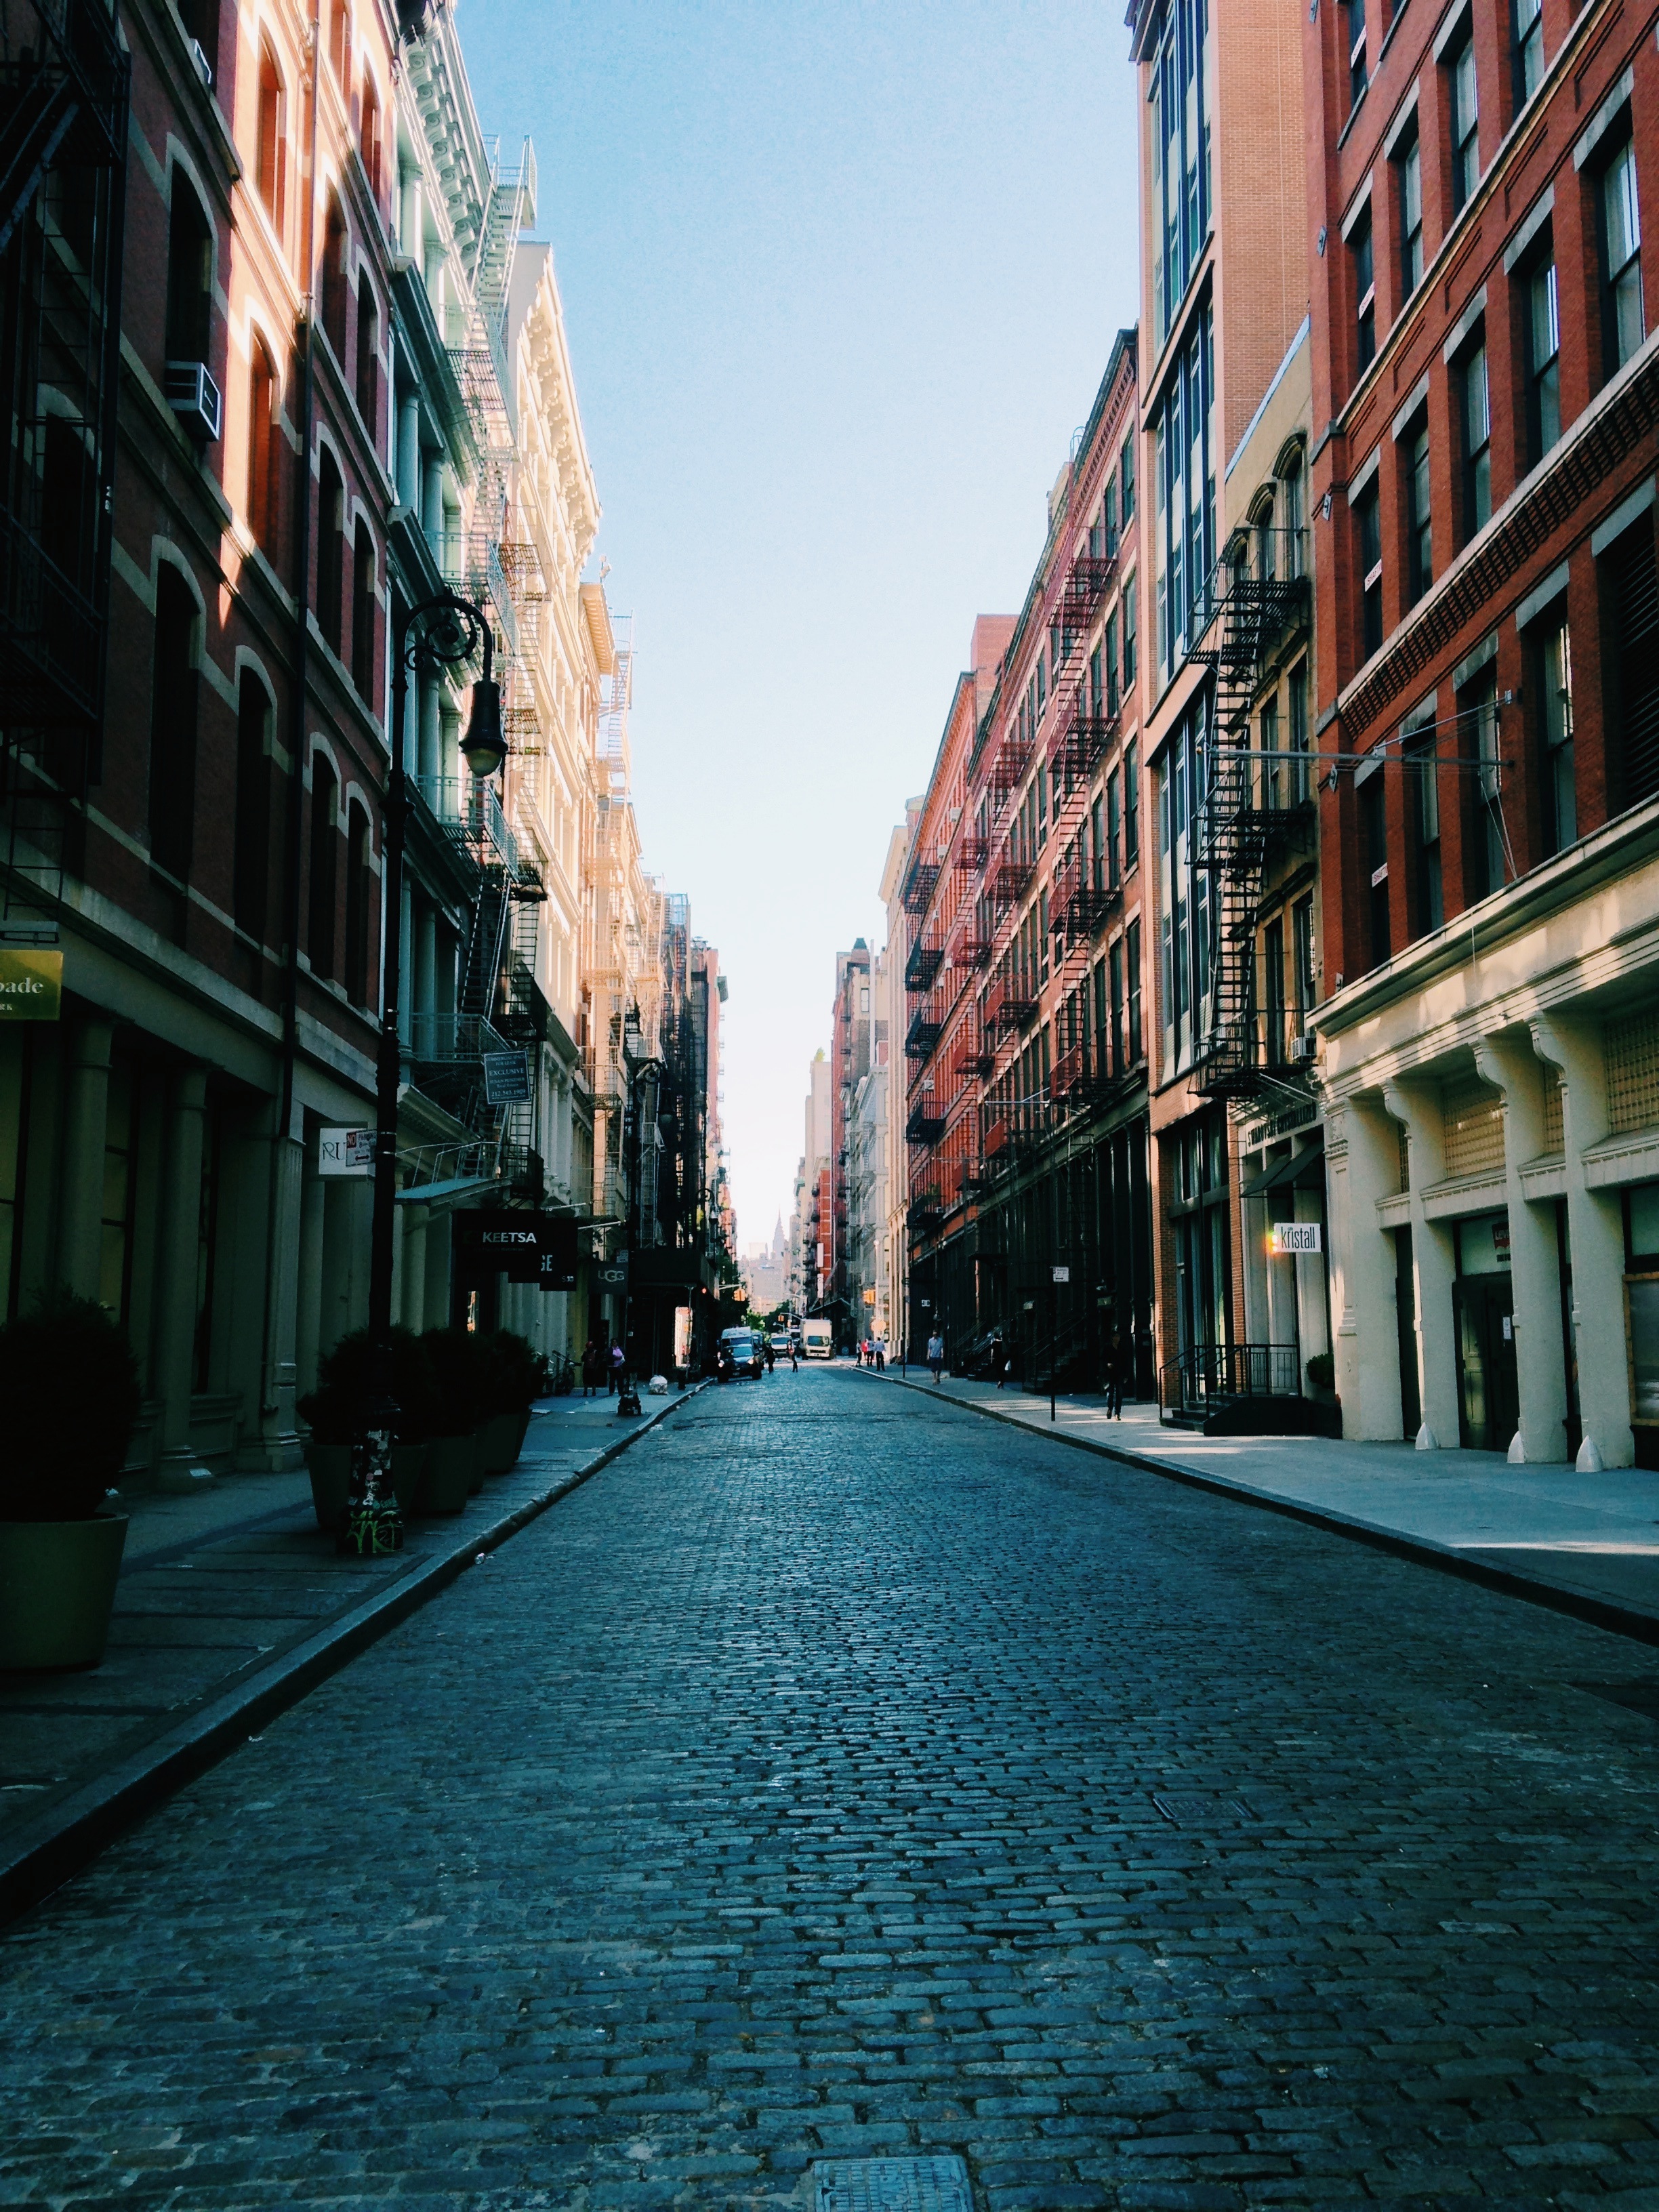
architecture, road, street, town, alley, city, manhattan, cityscape, downtown, evening, lane, waterway, buildings, infrastructure, cobblestones, neighbourhood, urban area, residential area, human settlement, nonbuilding structure, urban canyon